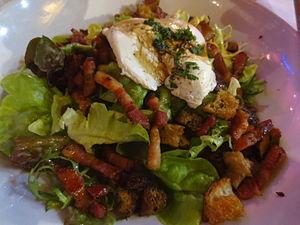
Salade lyonnaise
Une salade composée ou salade mixte est une recette de cuisine à base de mélange de salade et de composition de divers ingrédients. Variante des assiettes composées, il en existe une multitude de recettes de toutes les cuisines du monde.
La cuisine lyonnaise est une cuisine traditionnelle régionale de la cuisine française. La cuisine lyonnaise, située au carrefour de traditions culinaires régionales, tire depuis des générations le meilleur parti des ressources agricoles des alentours : élevages de la Bresse et du Charolais, gibier de la Dombes, poissons des lacs savoyards, légumes et fruits primeurs de la Drôme, de l'Ardèche et du Forez, vins de Bourgogne, du Beaujolais et de la vallée du Rhône.
La rue Mercière est une rue touristique pittoresque du quartier des Cordeliers, du 2ᵉ arrondissement de Lyon.
La salade lyonnaise est une recette de cuisine de salade composée traditionnelle de la cuisine lyonnaise à Lyon, variante de la salade de pissenlit.